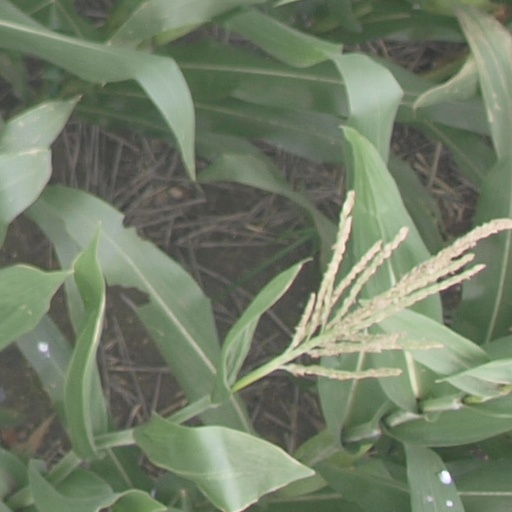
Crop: maize; corn